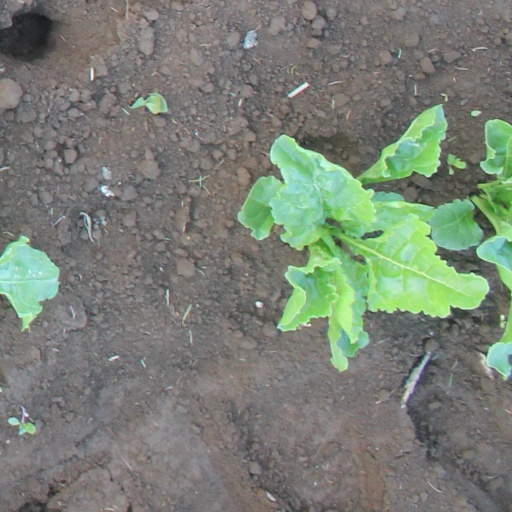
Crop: sugar beet